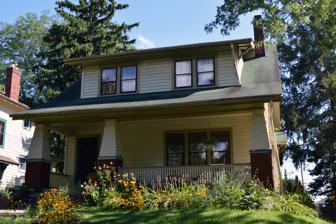
Building: A.B. Graham House
Country: United States of America
Year built: 1918
Historic house in Ohio, United States United States historic place A.B. Graham House U.S. National Register of Historic Places Interactive map highlighting the building's location Location 159 Clinton Heights Ave., Columbus, Ohio Coordinates 40°01′48″N 83°00′39″W / 40.030040°N 83.010841°W / 40.030040; -83.010841 Built 1918 Architectural style Craftsman NRHP reference No. 15000323 Added to NRHP June 5, 2015 The A.B. Graham House is a historic building in Clintonville , Columbus, Ohio . The 1.5-story Craftsman house was built in 1918 for Albert Belmont Graham . It was listed on the National Register of Historic Places in 2015. See also National Register of Historic Places listings in Columbus, Ohio References